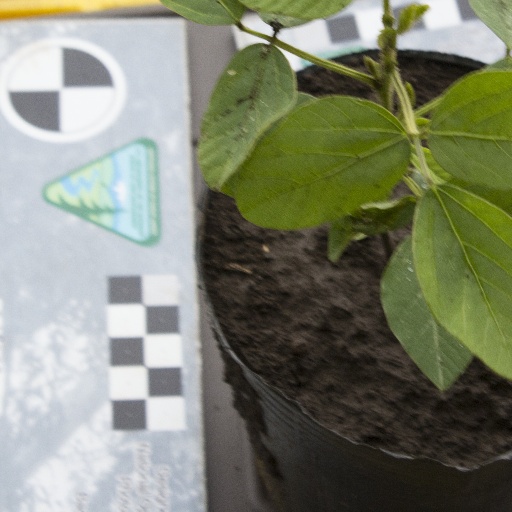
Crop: soybean